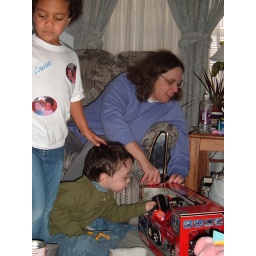
Grandma helps open Conal's truck with Amaria walking around looking for some interesting presents (or boxes) to play with!